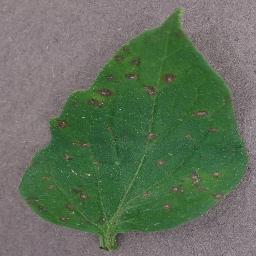
Label: Tomato___Septoria_leaf_spot